Ice climbing

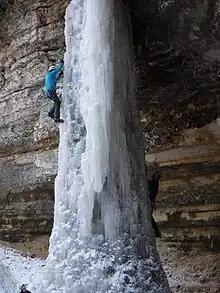
Climber on "Dryer Hose" (Grade WI3+), Munising, Michigan

The core techniques that are used in ice climbing are considered to be straightforward for even a novice to understand, however, it takes experience and skill to apply them efficiently and safely. This is particularly relevant on very steep ice (i.e. at or above the grade of WI4) where inefficient technique will quickly drain the climber's energy, resulting in a potential break of the "golden rule of ice climbing", which is "don't fall".